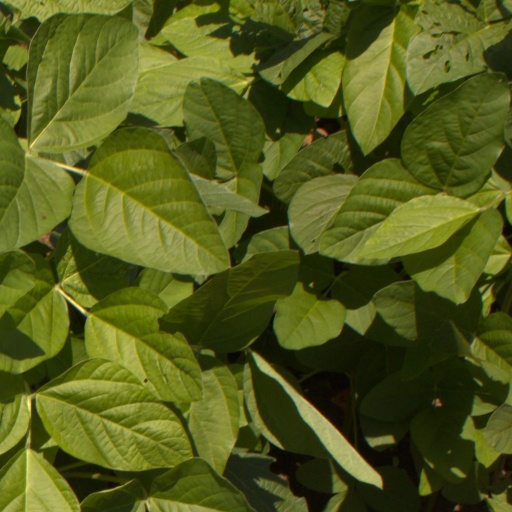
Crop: soybean